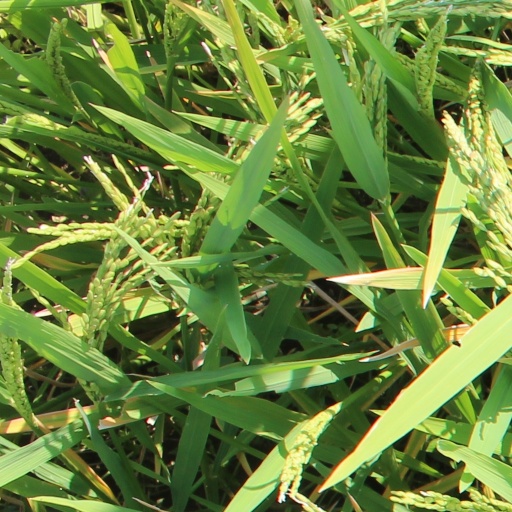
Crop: rice